Maritime history of California

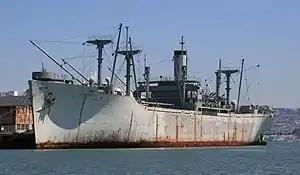
Victory ship SS Red Oak Victory (AK-235), now a museum ship

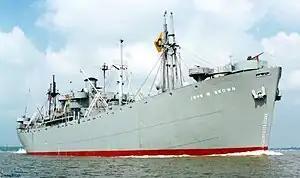
is one of only two surviving operational Liberty ships.

Before World War II, Mare Island had been in a continual state of build up. By 1941, the yard was expected to be able to repair and paint six to eight large naval vessels at a time. It employed 5593 workers at the beginning of 1939 which rapidly increased to 18,500 by May 1941, with a monthly payroll of $3,500,000(1941). Then came the attack on Pearl Harbor. During World War II, Mare Island specialized in building up the US Navy's submarine forces in the Pacific as well as building other Naval ships.